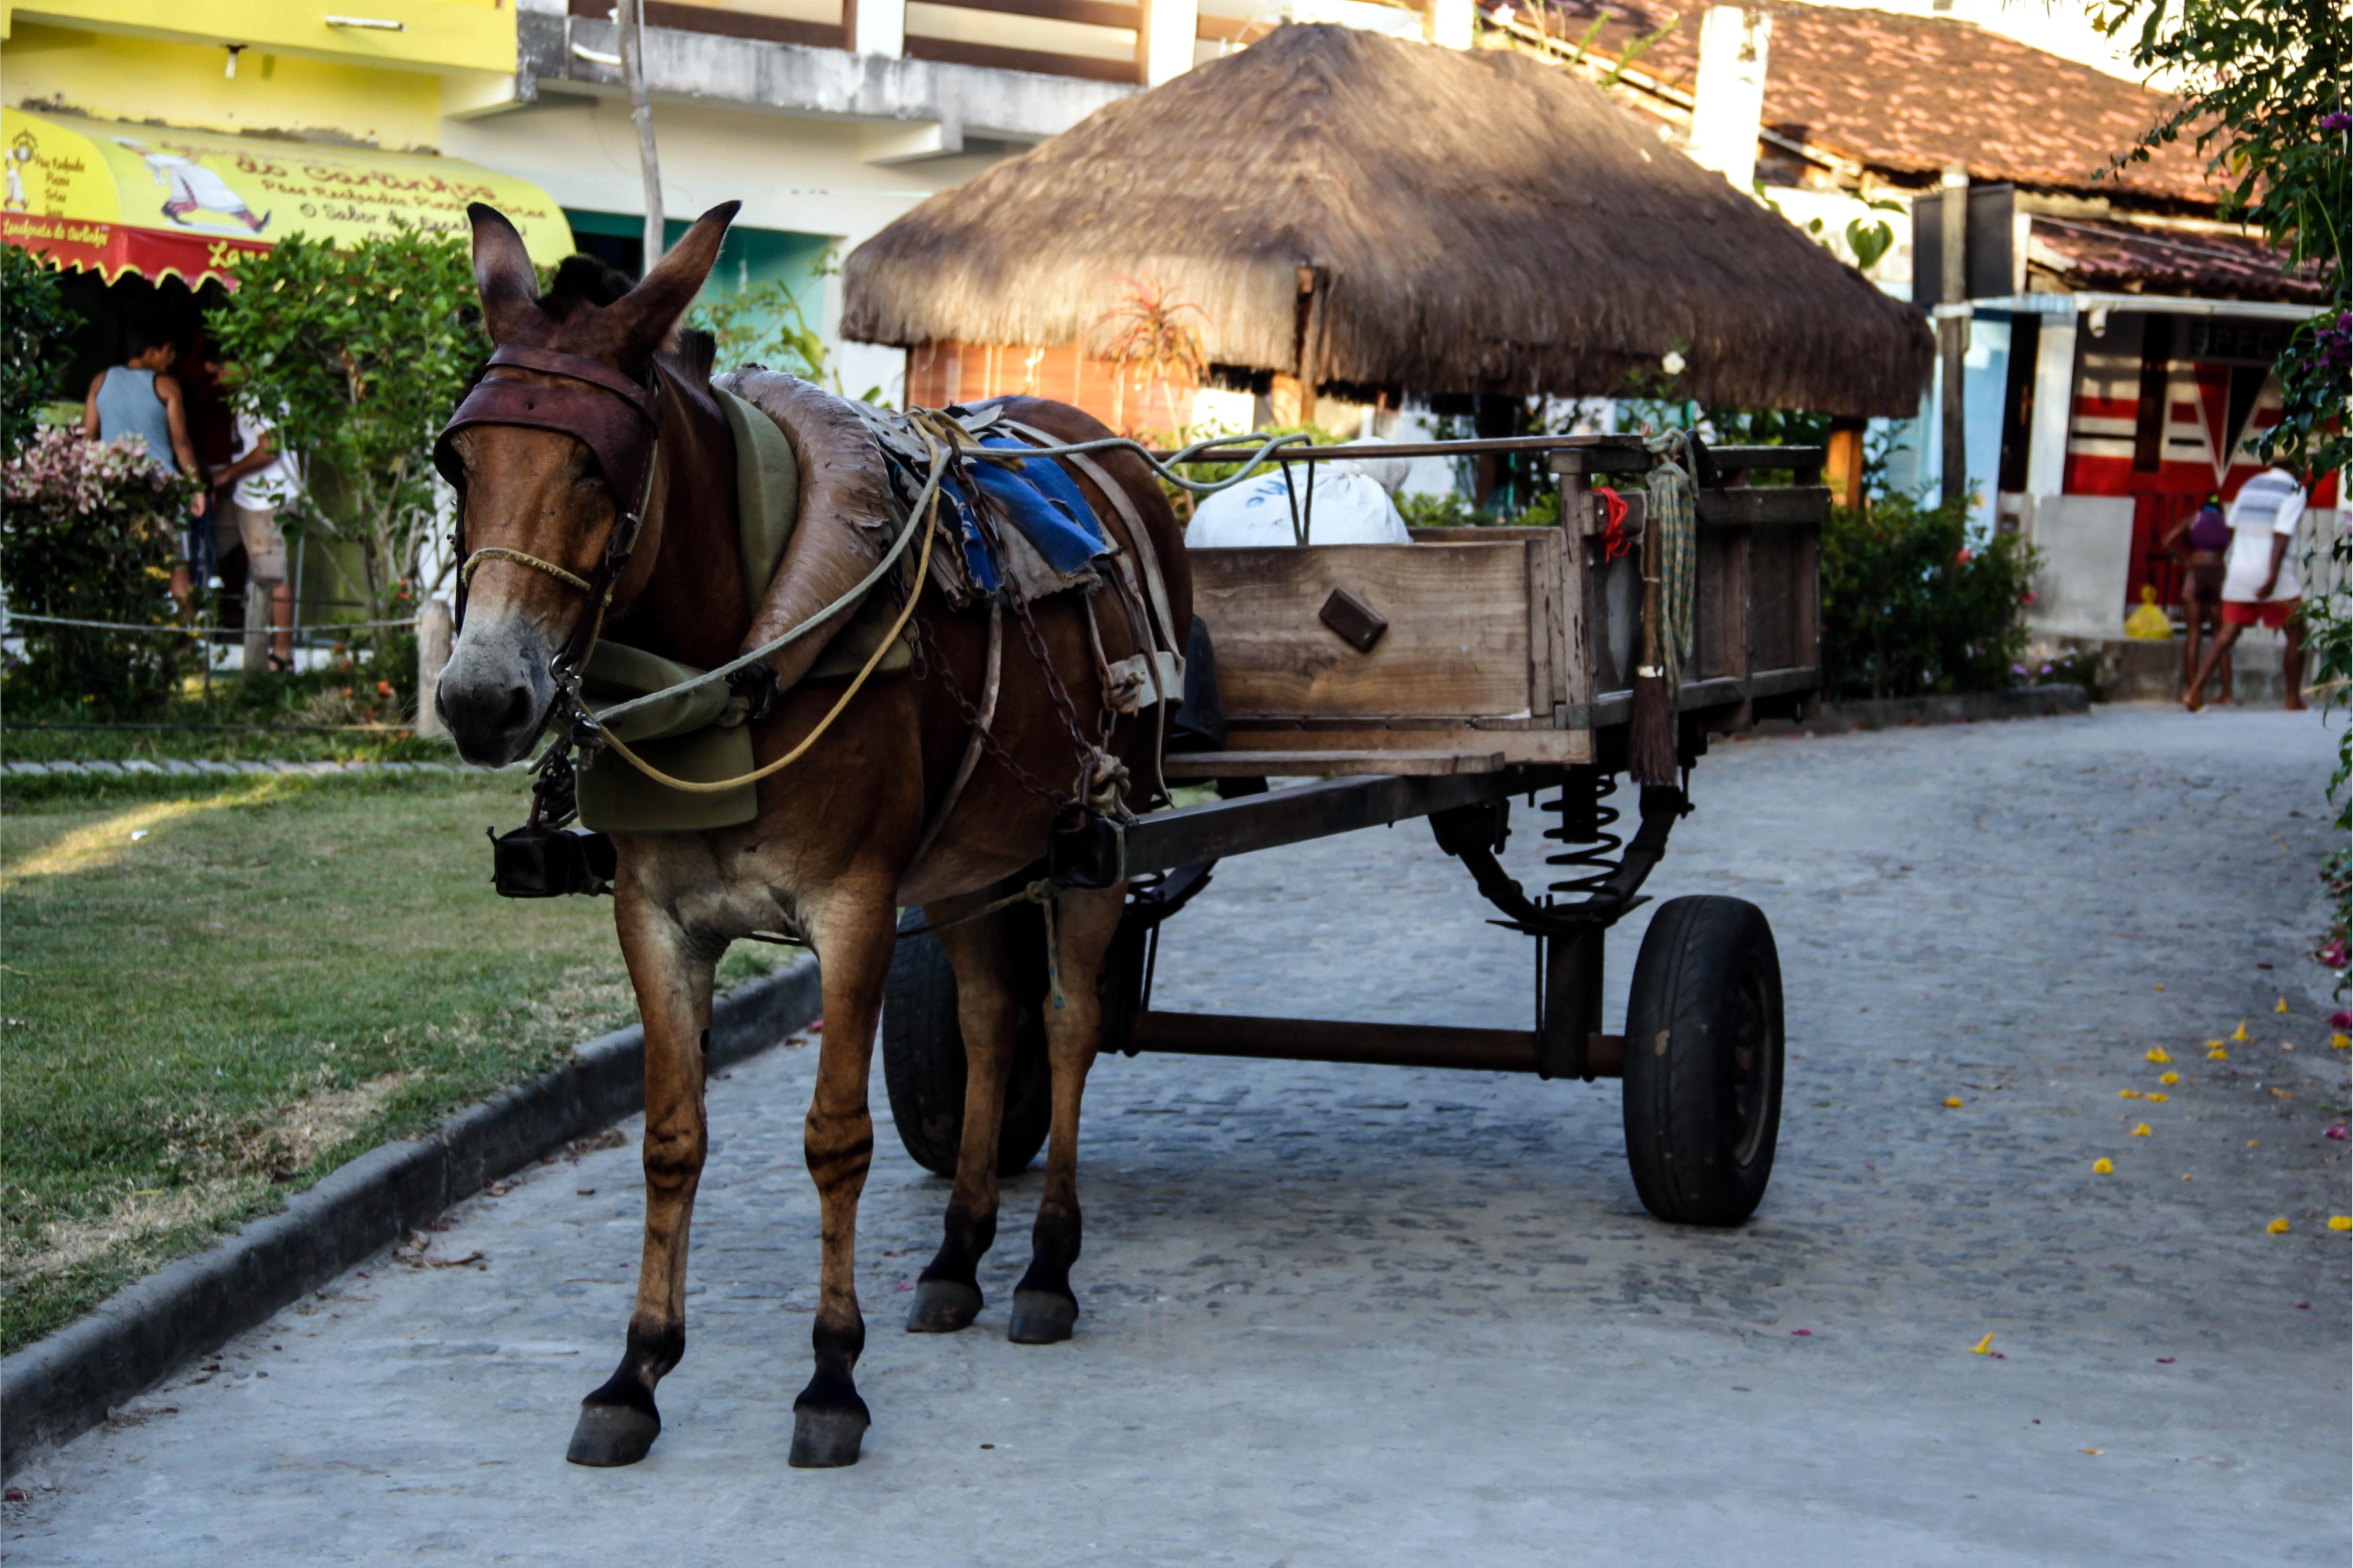
wagon, cart, rural, vehicle, horse, carriage, wagon wheel, pack animal, horse like mammal, horse harness, horse and buggy, boipeba, john santos